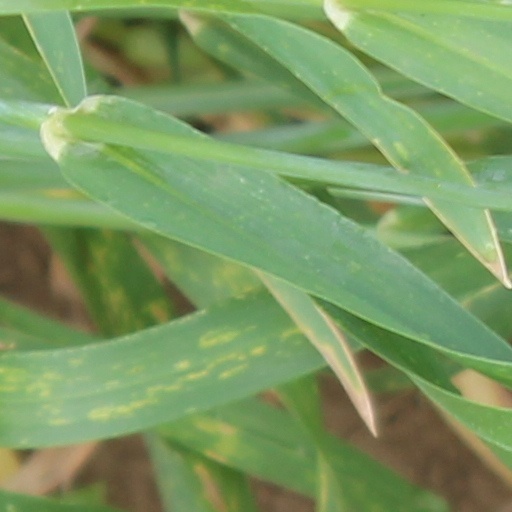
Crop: wheat